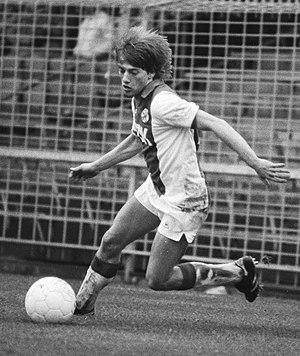
L'ajacide fr:Jesper Olsen (à gauche) dribble Peter van de Ven. Photographie par Rob Bogaerts / Anefo.